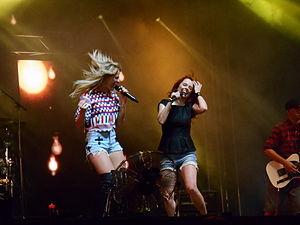
Spectacle de Marie-Mai, dans le cadre des FrancoFolies de Montréal, le 21 juin 2014
France D'Amour est une auteure-compositrice-interprète québécoise. Elle grandit entourée d'une sœur et de deux frères mais elle est la seule musicienne de la famille. À l'âge de 14 ans, elle reçoit une guitare en cadeau de son père, ses influences sont Rickie Lee Jones et Joni Mitchell.